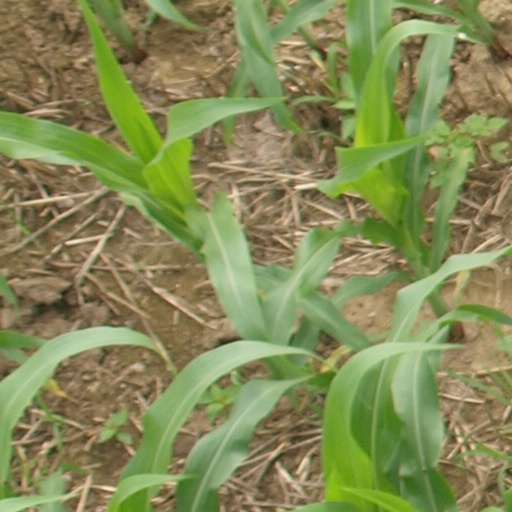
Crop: maize; corn